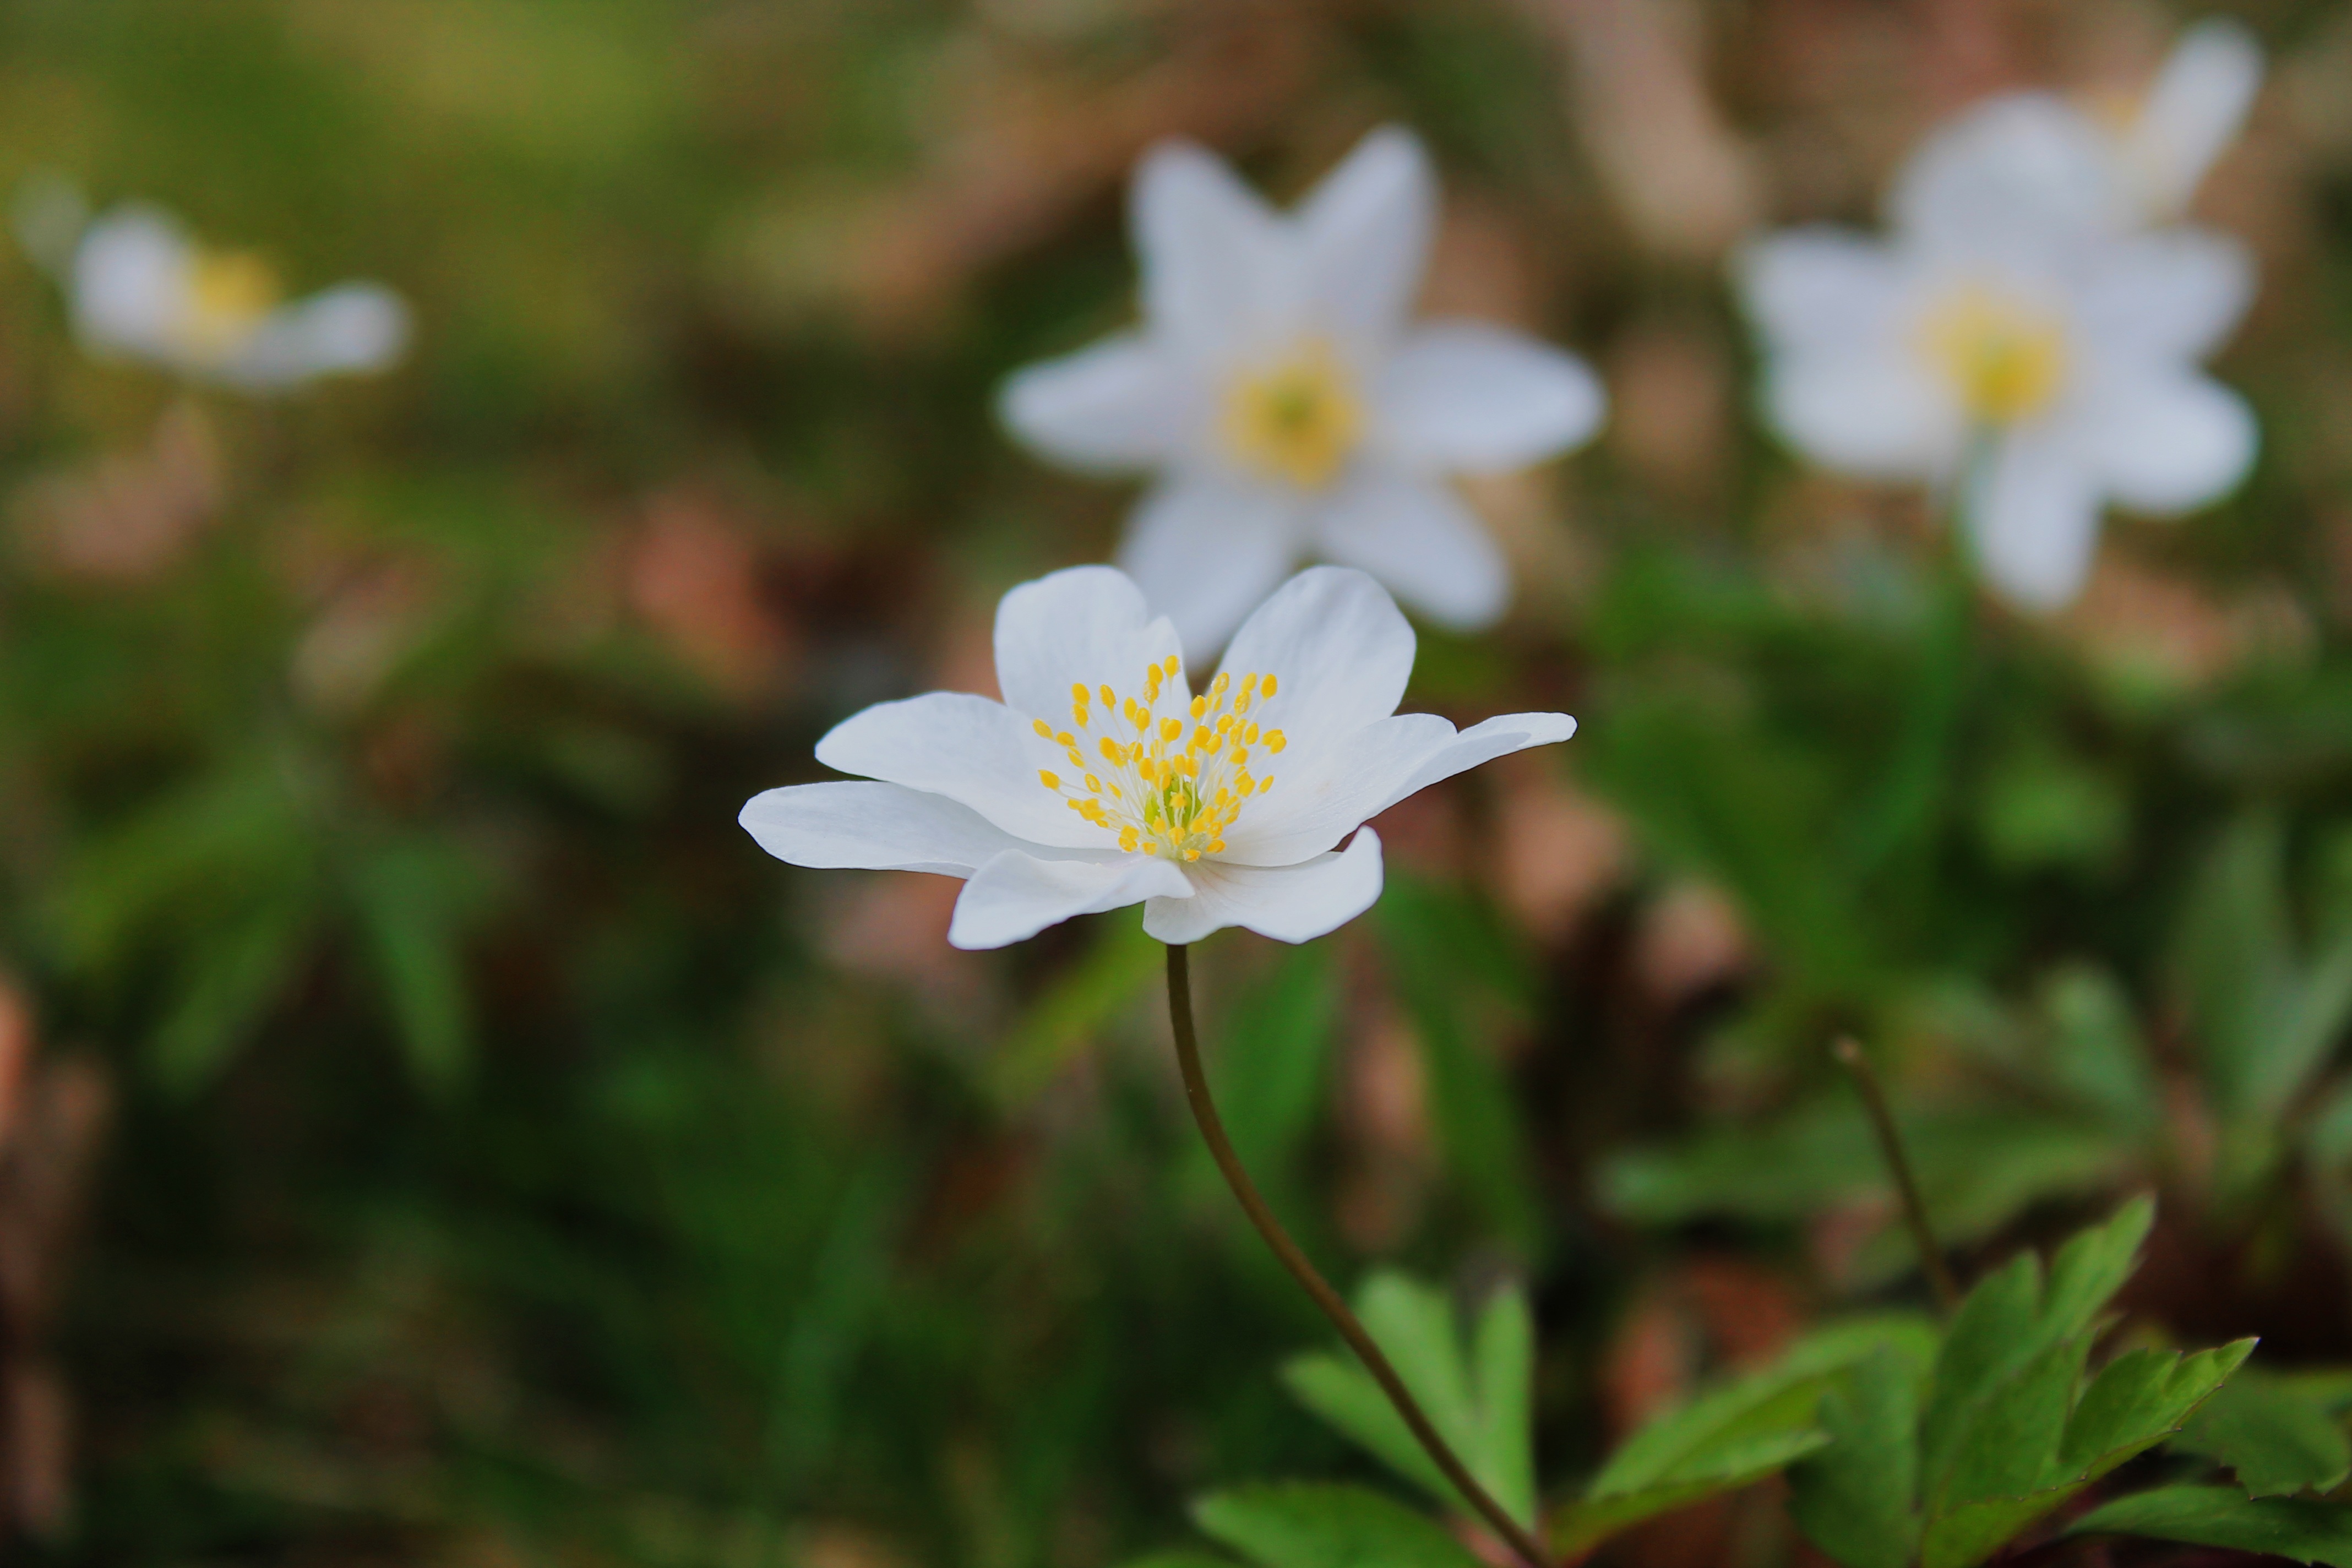
nature, blossom, plant, white, meadow, flower, petal, botany, flora, wildflower, macro photography, flowering plant, land plant